Ultra Singapore

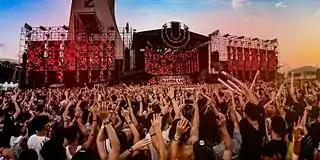
A picture of the Ultra Singapore Stage. Ultra Singapore is an outdoor electronic music festival that debuted in 2015 in Singapore as part of Ultra Music Festival's worldwide expansion, which has now spread to twenty countries.

The Road to Ultra event in Singapore took place on 19 September 2015 at the convention center in the Marina Bay Sands Hotel during the 2015 Formula One race weekend. Early bird tickets for the event sold out in a record-breaking 21 minutes, eventually leading to the selling out of all tickets. Artists on the bill for the RTU event included Skrillex, Alesso, Nicky Romero, Mija, Ansolo, and Rave Republic. The debut of Road to Ultra: Singapore welcomed over 11,000 people in attendance to the Marina Bay Sands Hotel.